Project Grizzly (film)

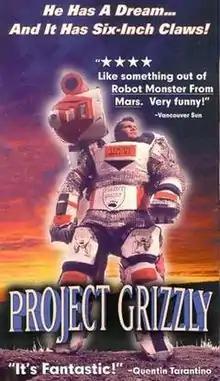
Theatrical release poster

Project Grizzly is a 1996 documentary about Canadian inventor Troy Hurtubise. The film follows Hurtubise's obsession with researching the Canadian grizzly bear up close ever since surviving an early encounter with such a bear. The film was directed by Peter Lynch and produced by the National Film Board of Canada who approached Hurtubise after reading his 1990 book "White Tape: An Authentic Behind the Scenes Look at Project Grizzly".